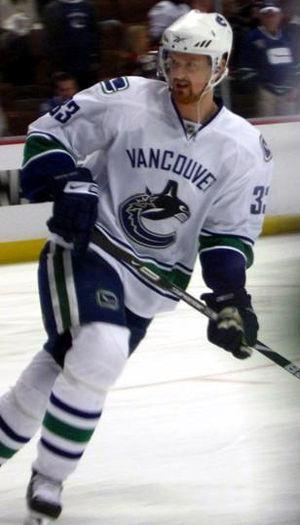
Henrik Sedin est un joueur professionnel suédois de hockey sur glace. Il est le frère jumeau de Daniel Sedin qui est également un joueur de hockey sur glace. Il a un fils Walter avec sa femme Johanna.
Les séries éliminatoires de la Coupe Stanley 2013 font suite à la saison 2012-2013 de la Ligue nationale de hockey et débutent le 30 avril 2013.
La saison 2009-2010 est la 92ᵉ saison de la Ligue nationale de hockey, ligue professionnelle de hockey sur glace d'Amérique du Nord. La saison régulière débute en octobre et se termine en avril 2010 pour faire place aux séries éliminatoires.